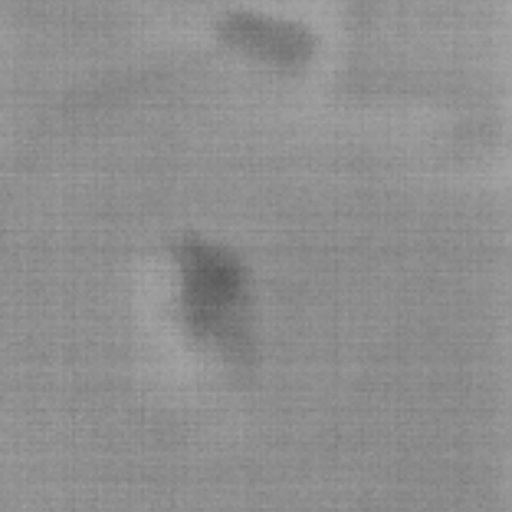
Label: Minor Defect